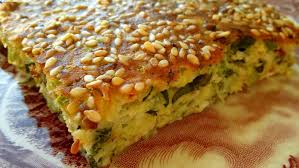
Yemek: mucver